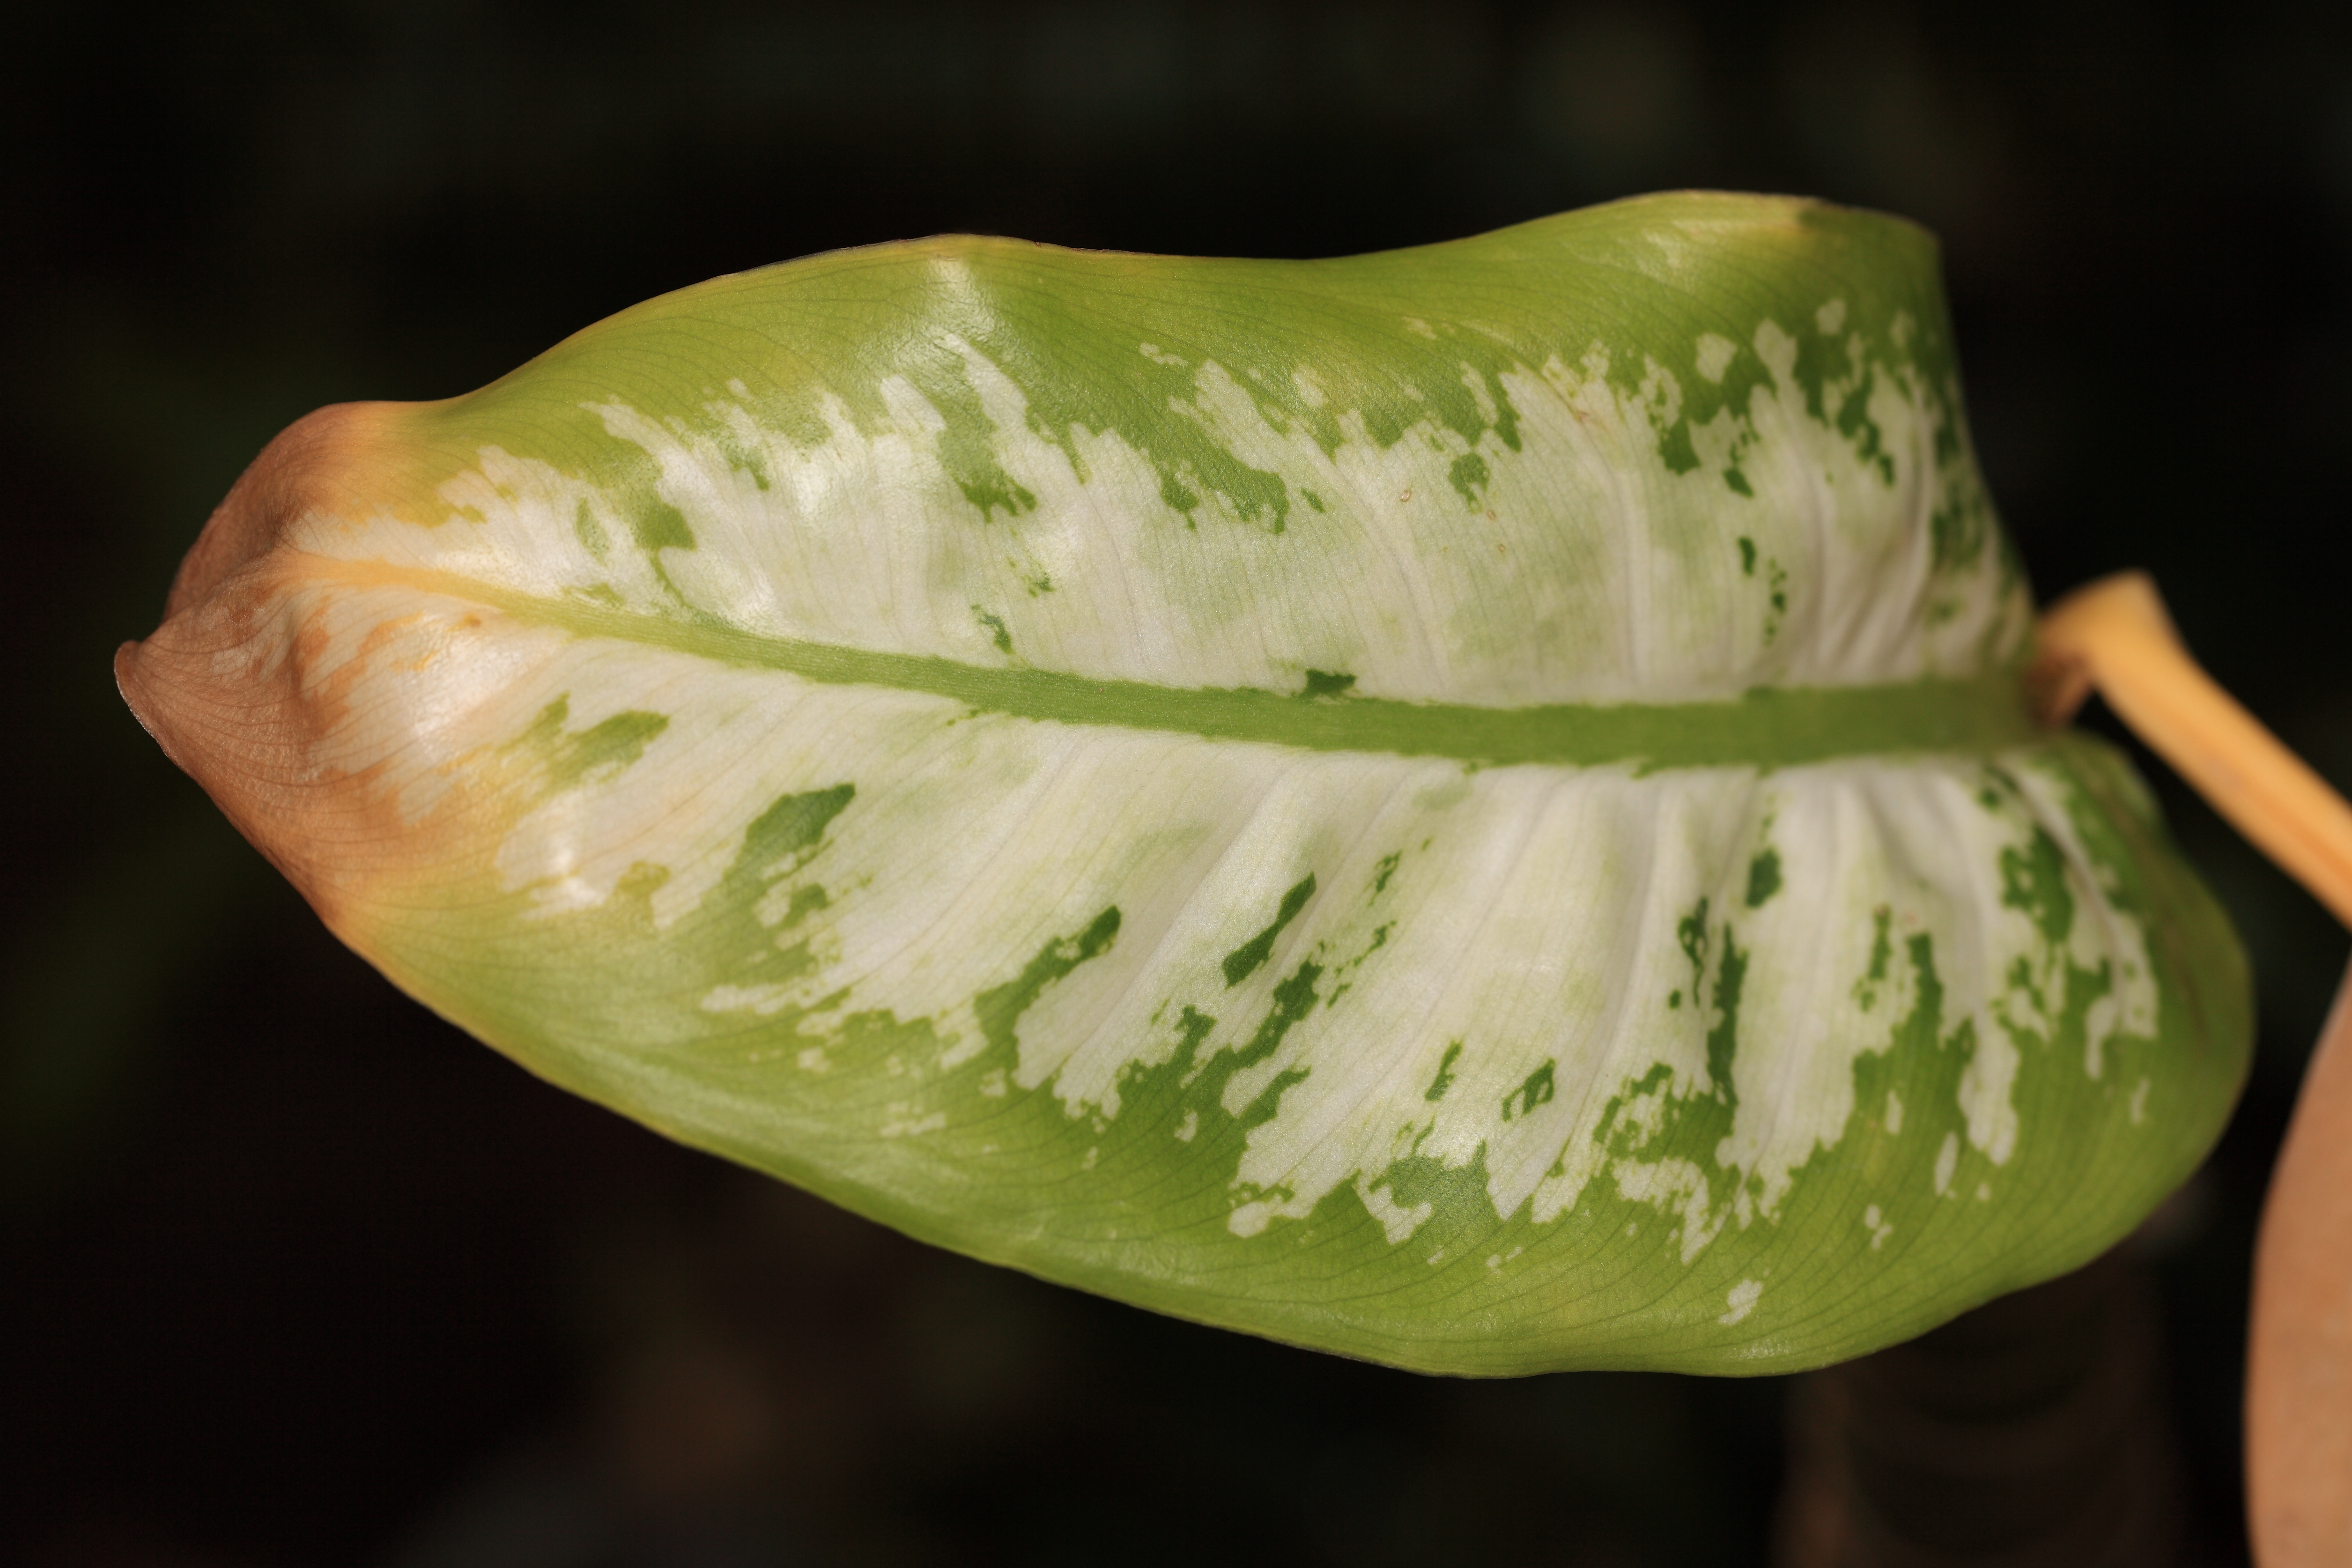
plant, photography, leaf, flower, petal, food, green, high, produce, botany, yellow, flora, close up, 5d, hires, markii, hi, res, resolution, arum, macro photography, flowering plant, plant stem, land plant